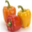
Label: sweet_pepper